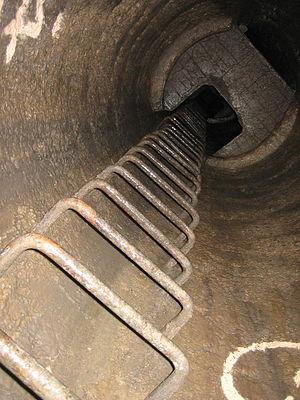
La cataphilie est l'activité qui consiste en la visite clandestine des anciennes carrières souterraines de Paris. Il s'agit d'un abus de langage relatif aux catacombes de Paris qui se situent dans les carrières souterraines, parfois abrégées en « catas ». Le pratiquant est un cataphile.